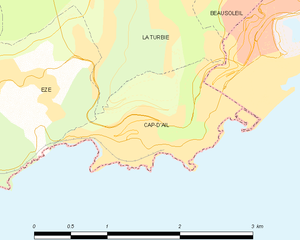
Carte des communes françaises: Cap-d'Ail